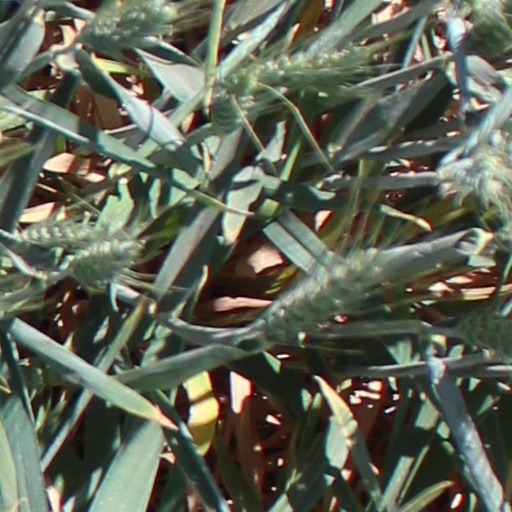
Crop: wheat